Lord Charles Beresford

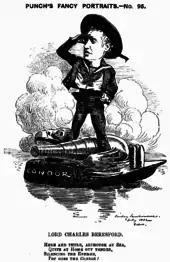
Caricature from "Punch", 1882

From 1878 until 1881 Beresford was second in command of the royal yacht . He was captain of the gunboat in 1882 when it took part in the Bombardment of Alexandria during the Egyptian war of 1882 and won admiration amongst the British public for taking his ship inshore to bombard the Egyptian batteries at close range.